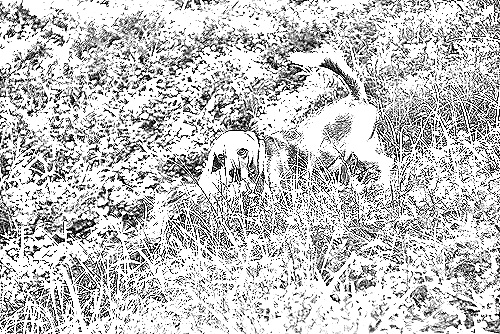
Portrait style: Sketch Portrait